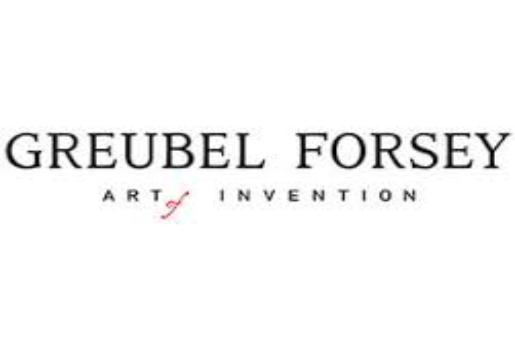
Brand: greubel forsey
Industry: Electronic